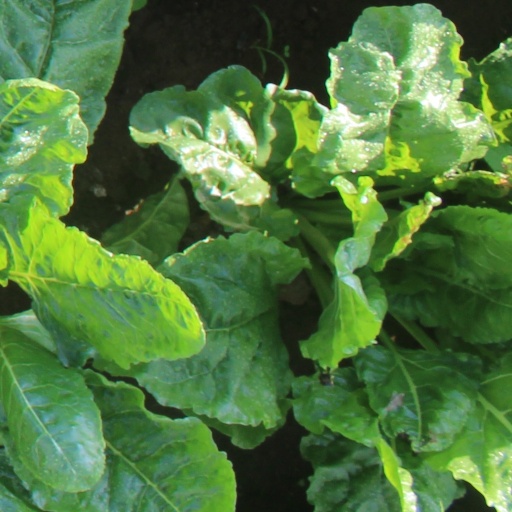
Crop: sugar beet